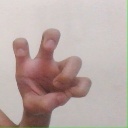
अक्षर: छ